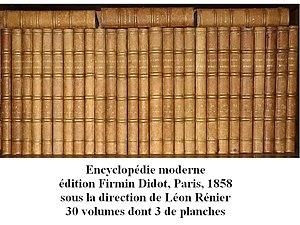
Les 30 volumes de l'Encyclopédie moderne de l'édition Firmin Didot achevée en 1858
L'Encyclopédie moderne ou Dictionnaire des sciences, des lettres et des arts est une entreprise éditoriale initiée en 1823 avec pour maître d’œuvre Eustache-Marie Courtin. Il s'agit d'une somme abrégée et accessible des savoirs modernes sous forme d'articles classés dans l'ordre alphabétique et rédigés par des hommes de lettres et des spécialistes des techniques et des sciences. La première édition des 24 volumes successifs dont deux volumes de planches s'achève en 1832.